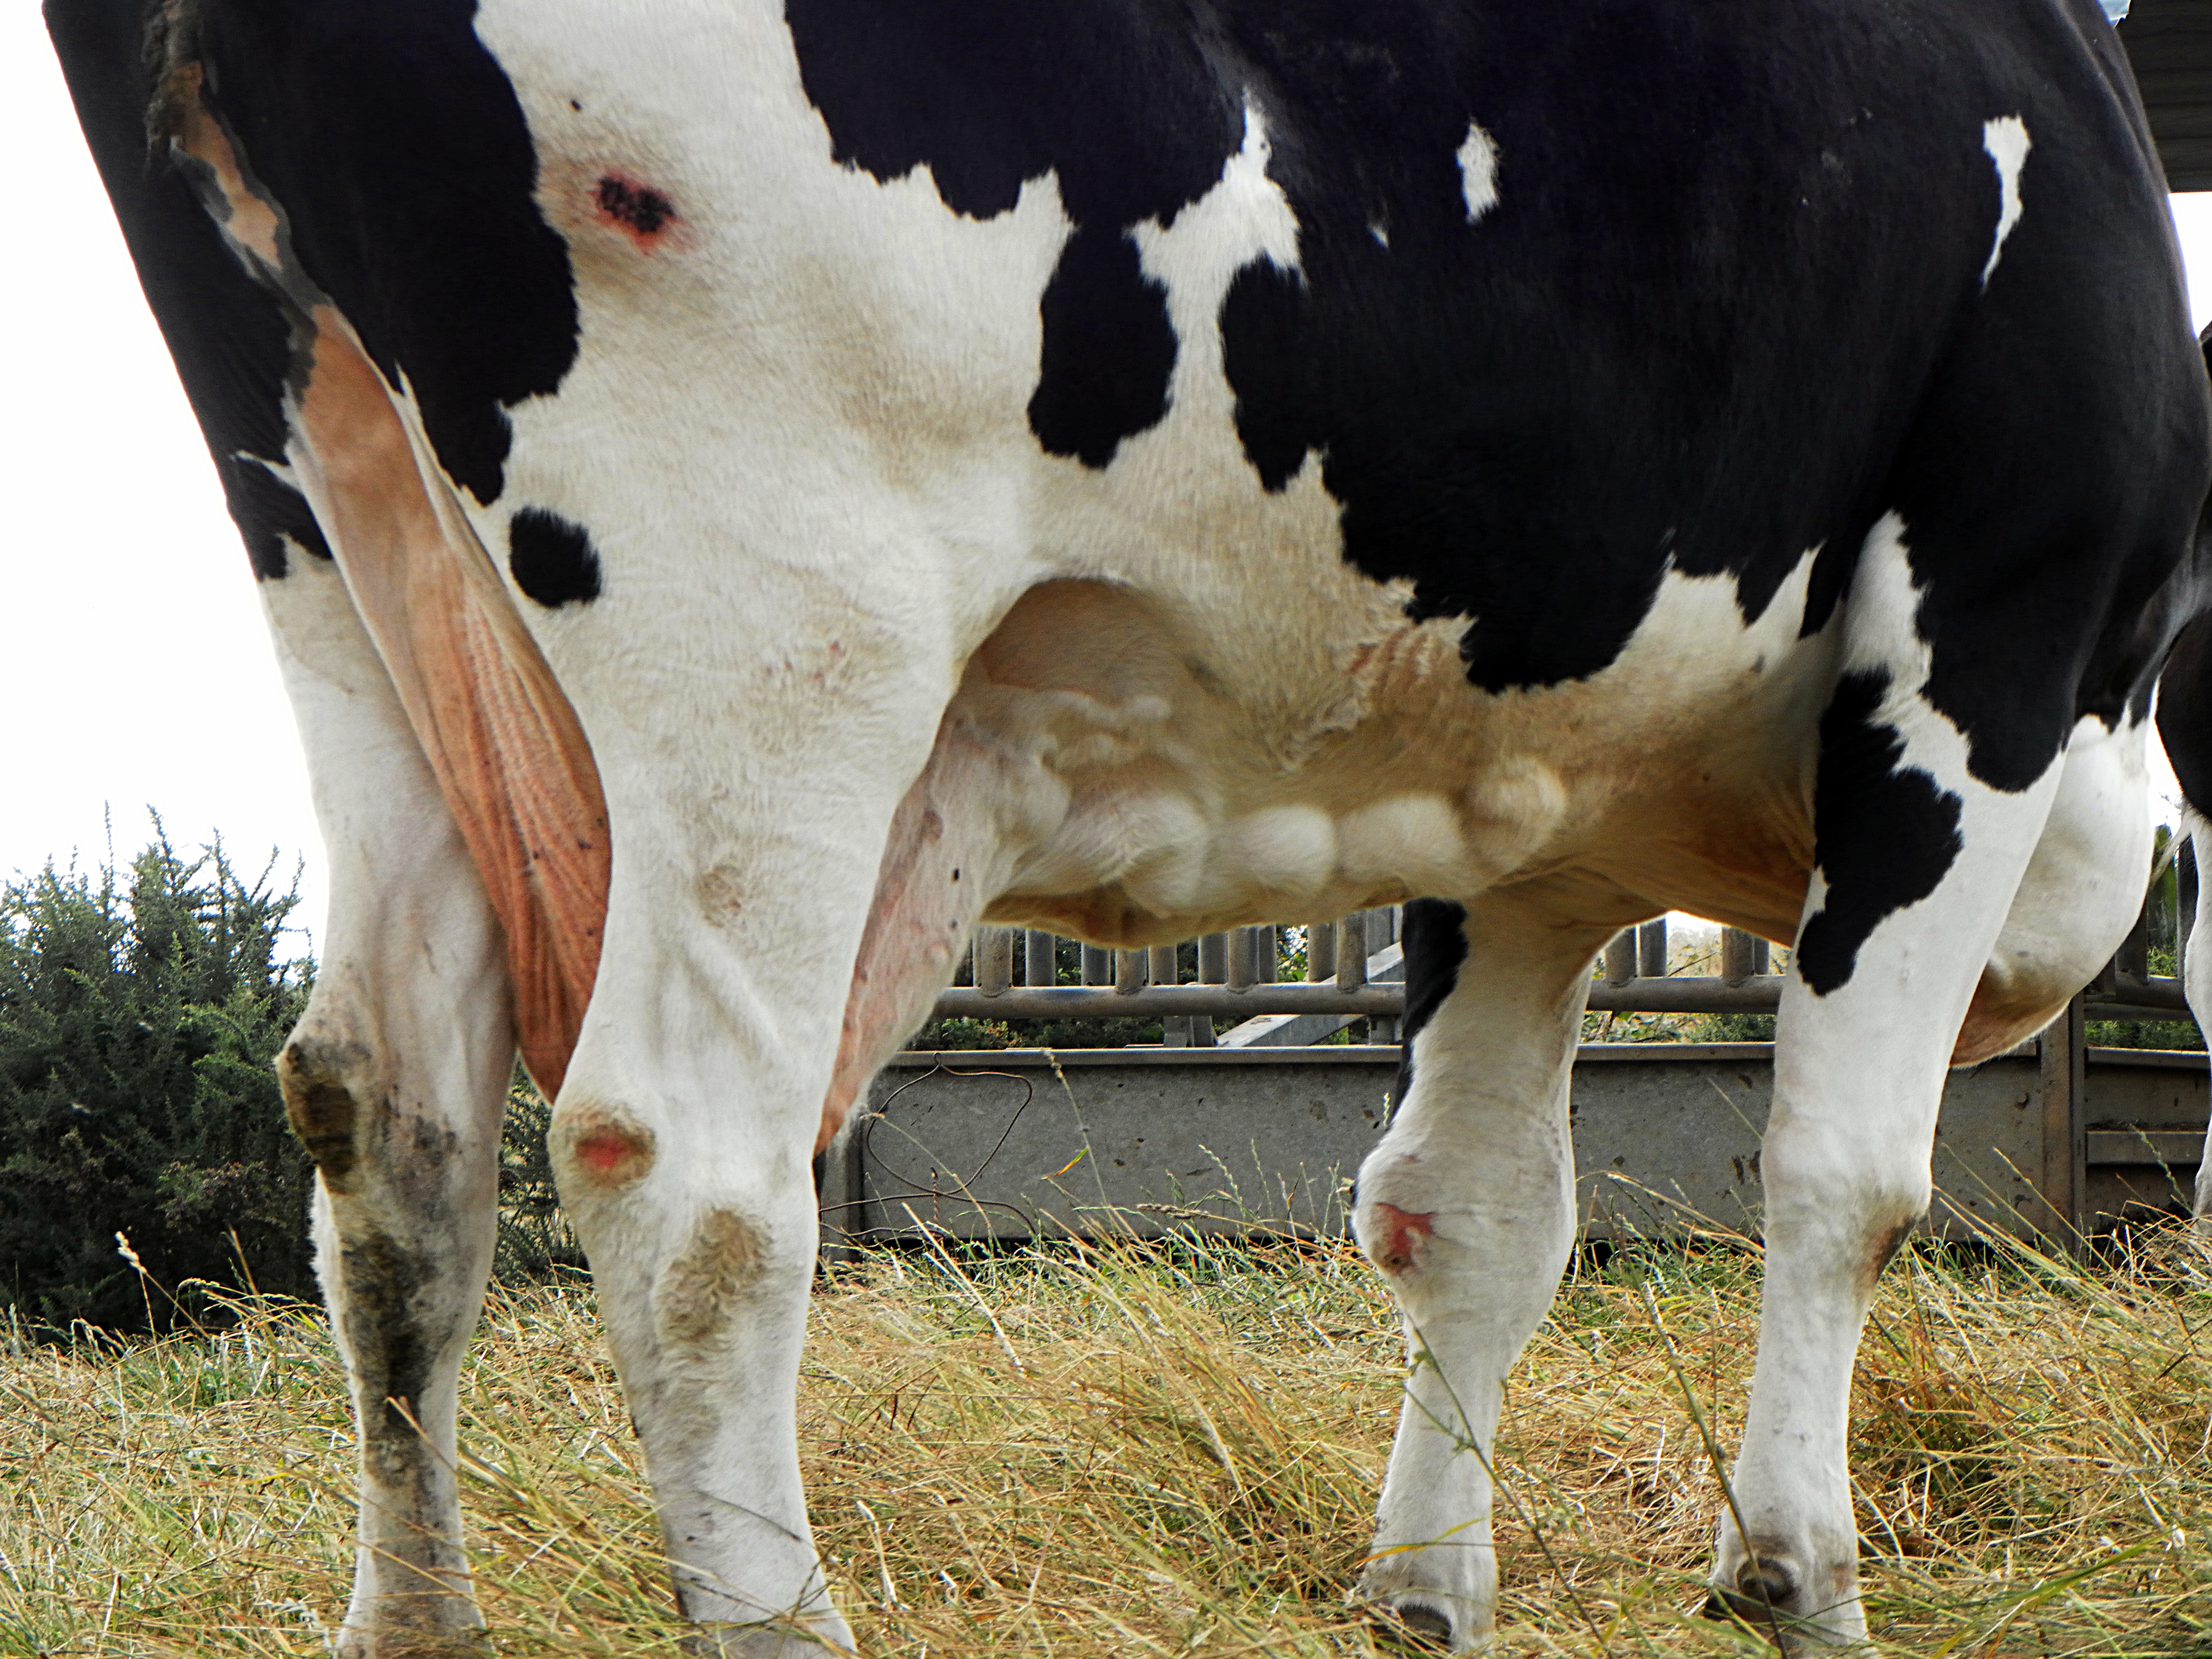
food, pasture, grazing, mammal, bull, animals, dairy, ggl1, animales, canoneos500d, ruralgalicia, dairy cow, cattle like mammal